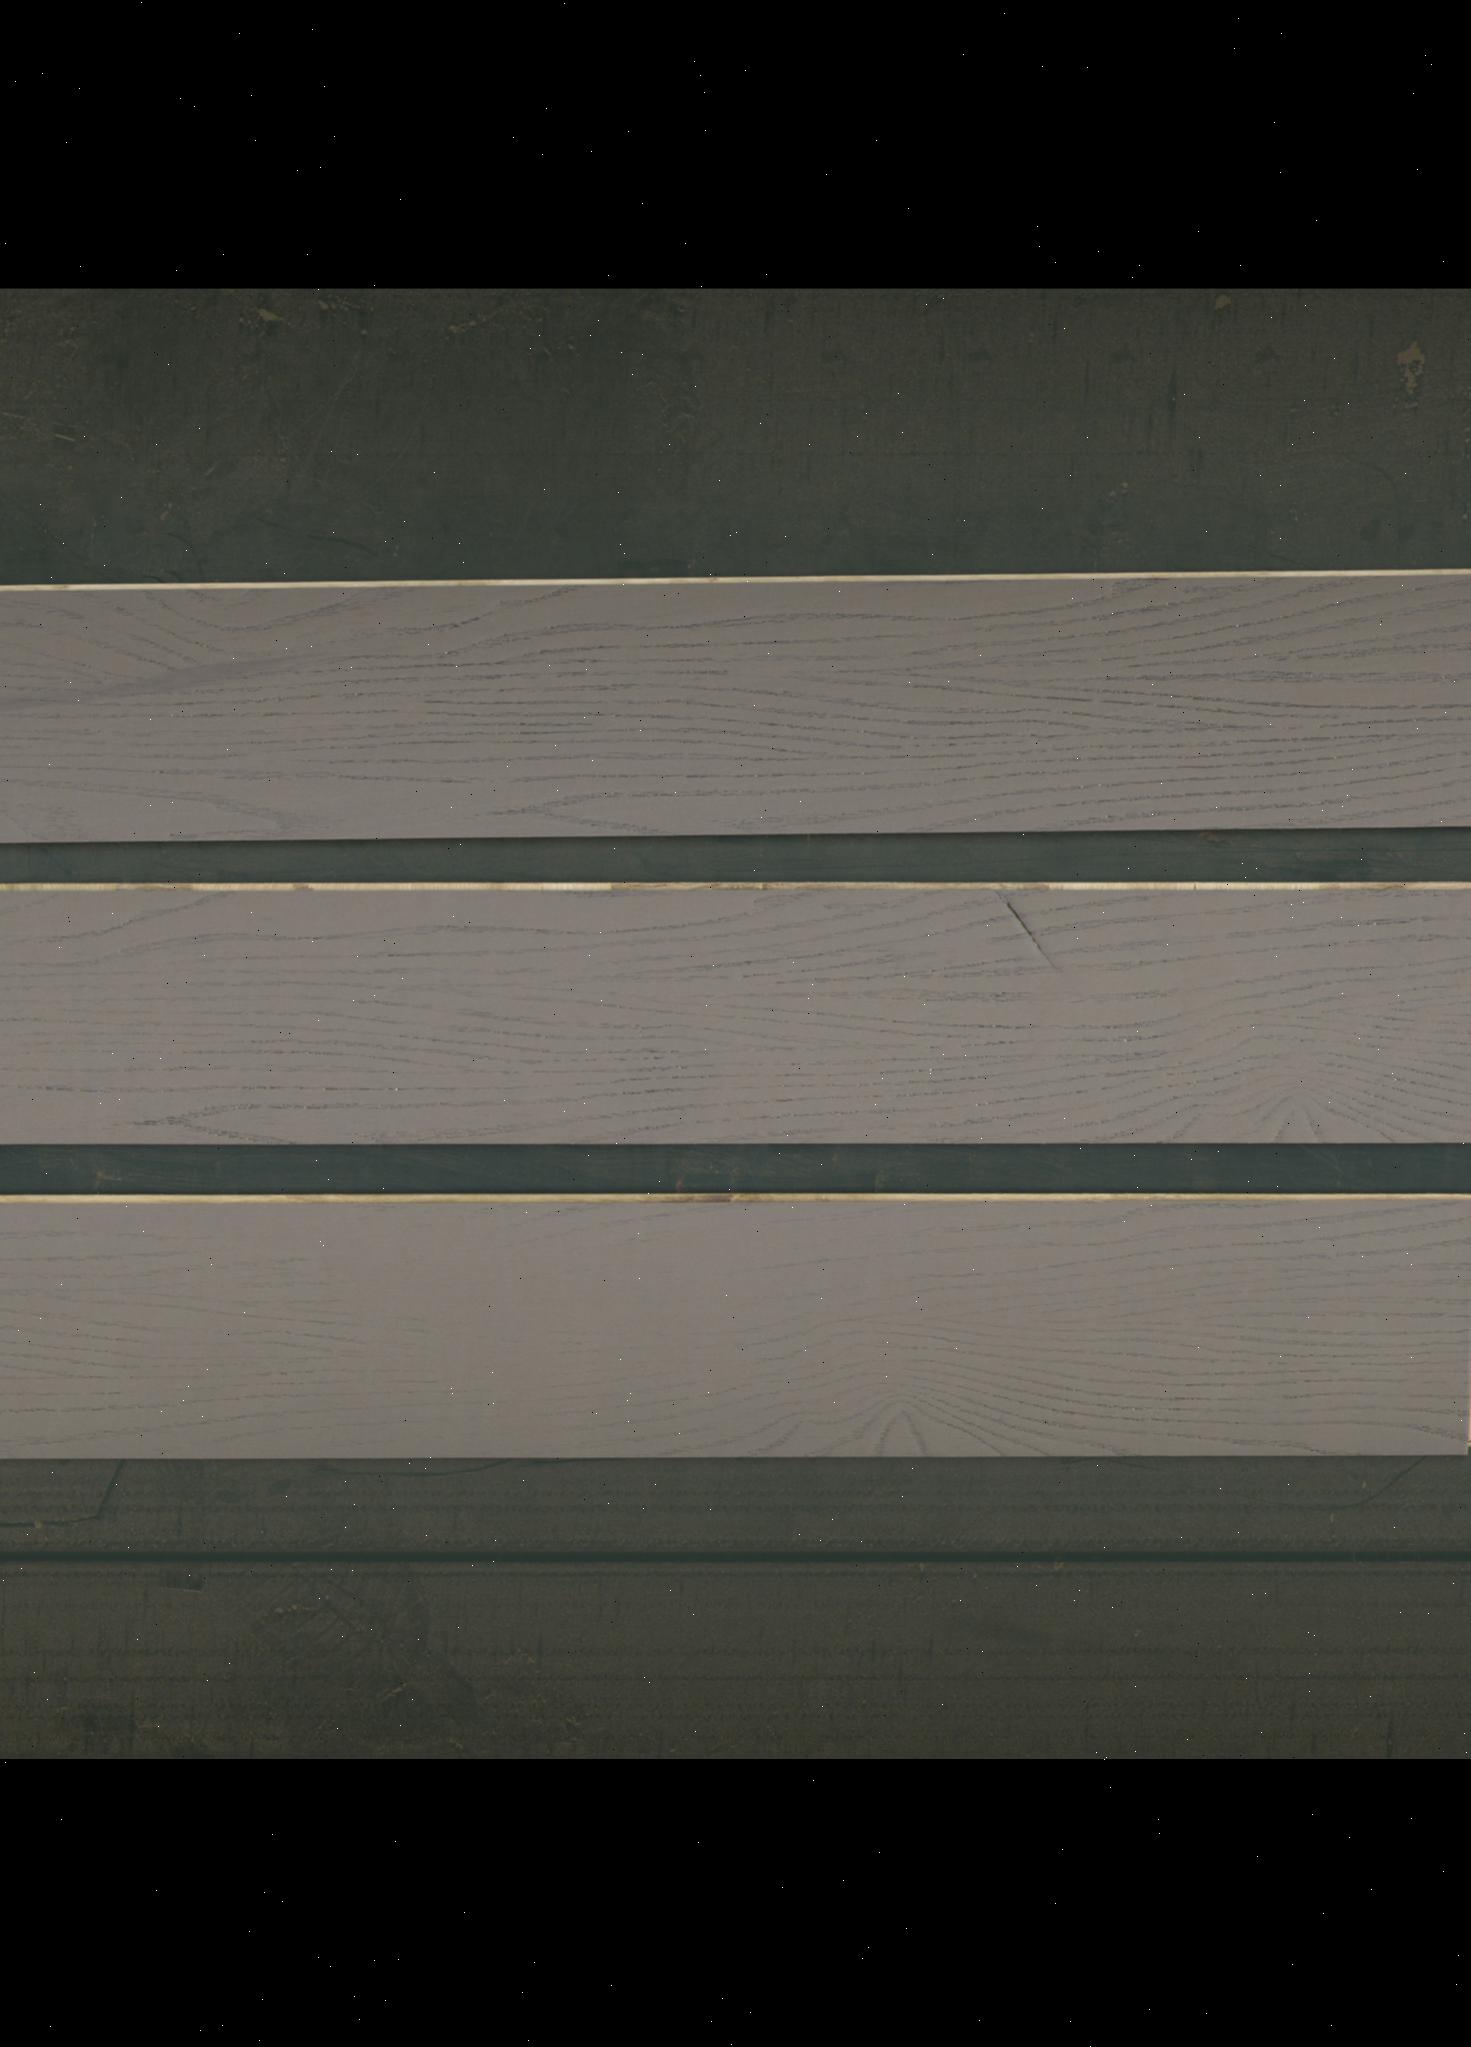
Label: mixers